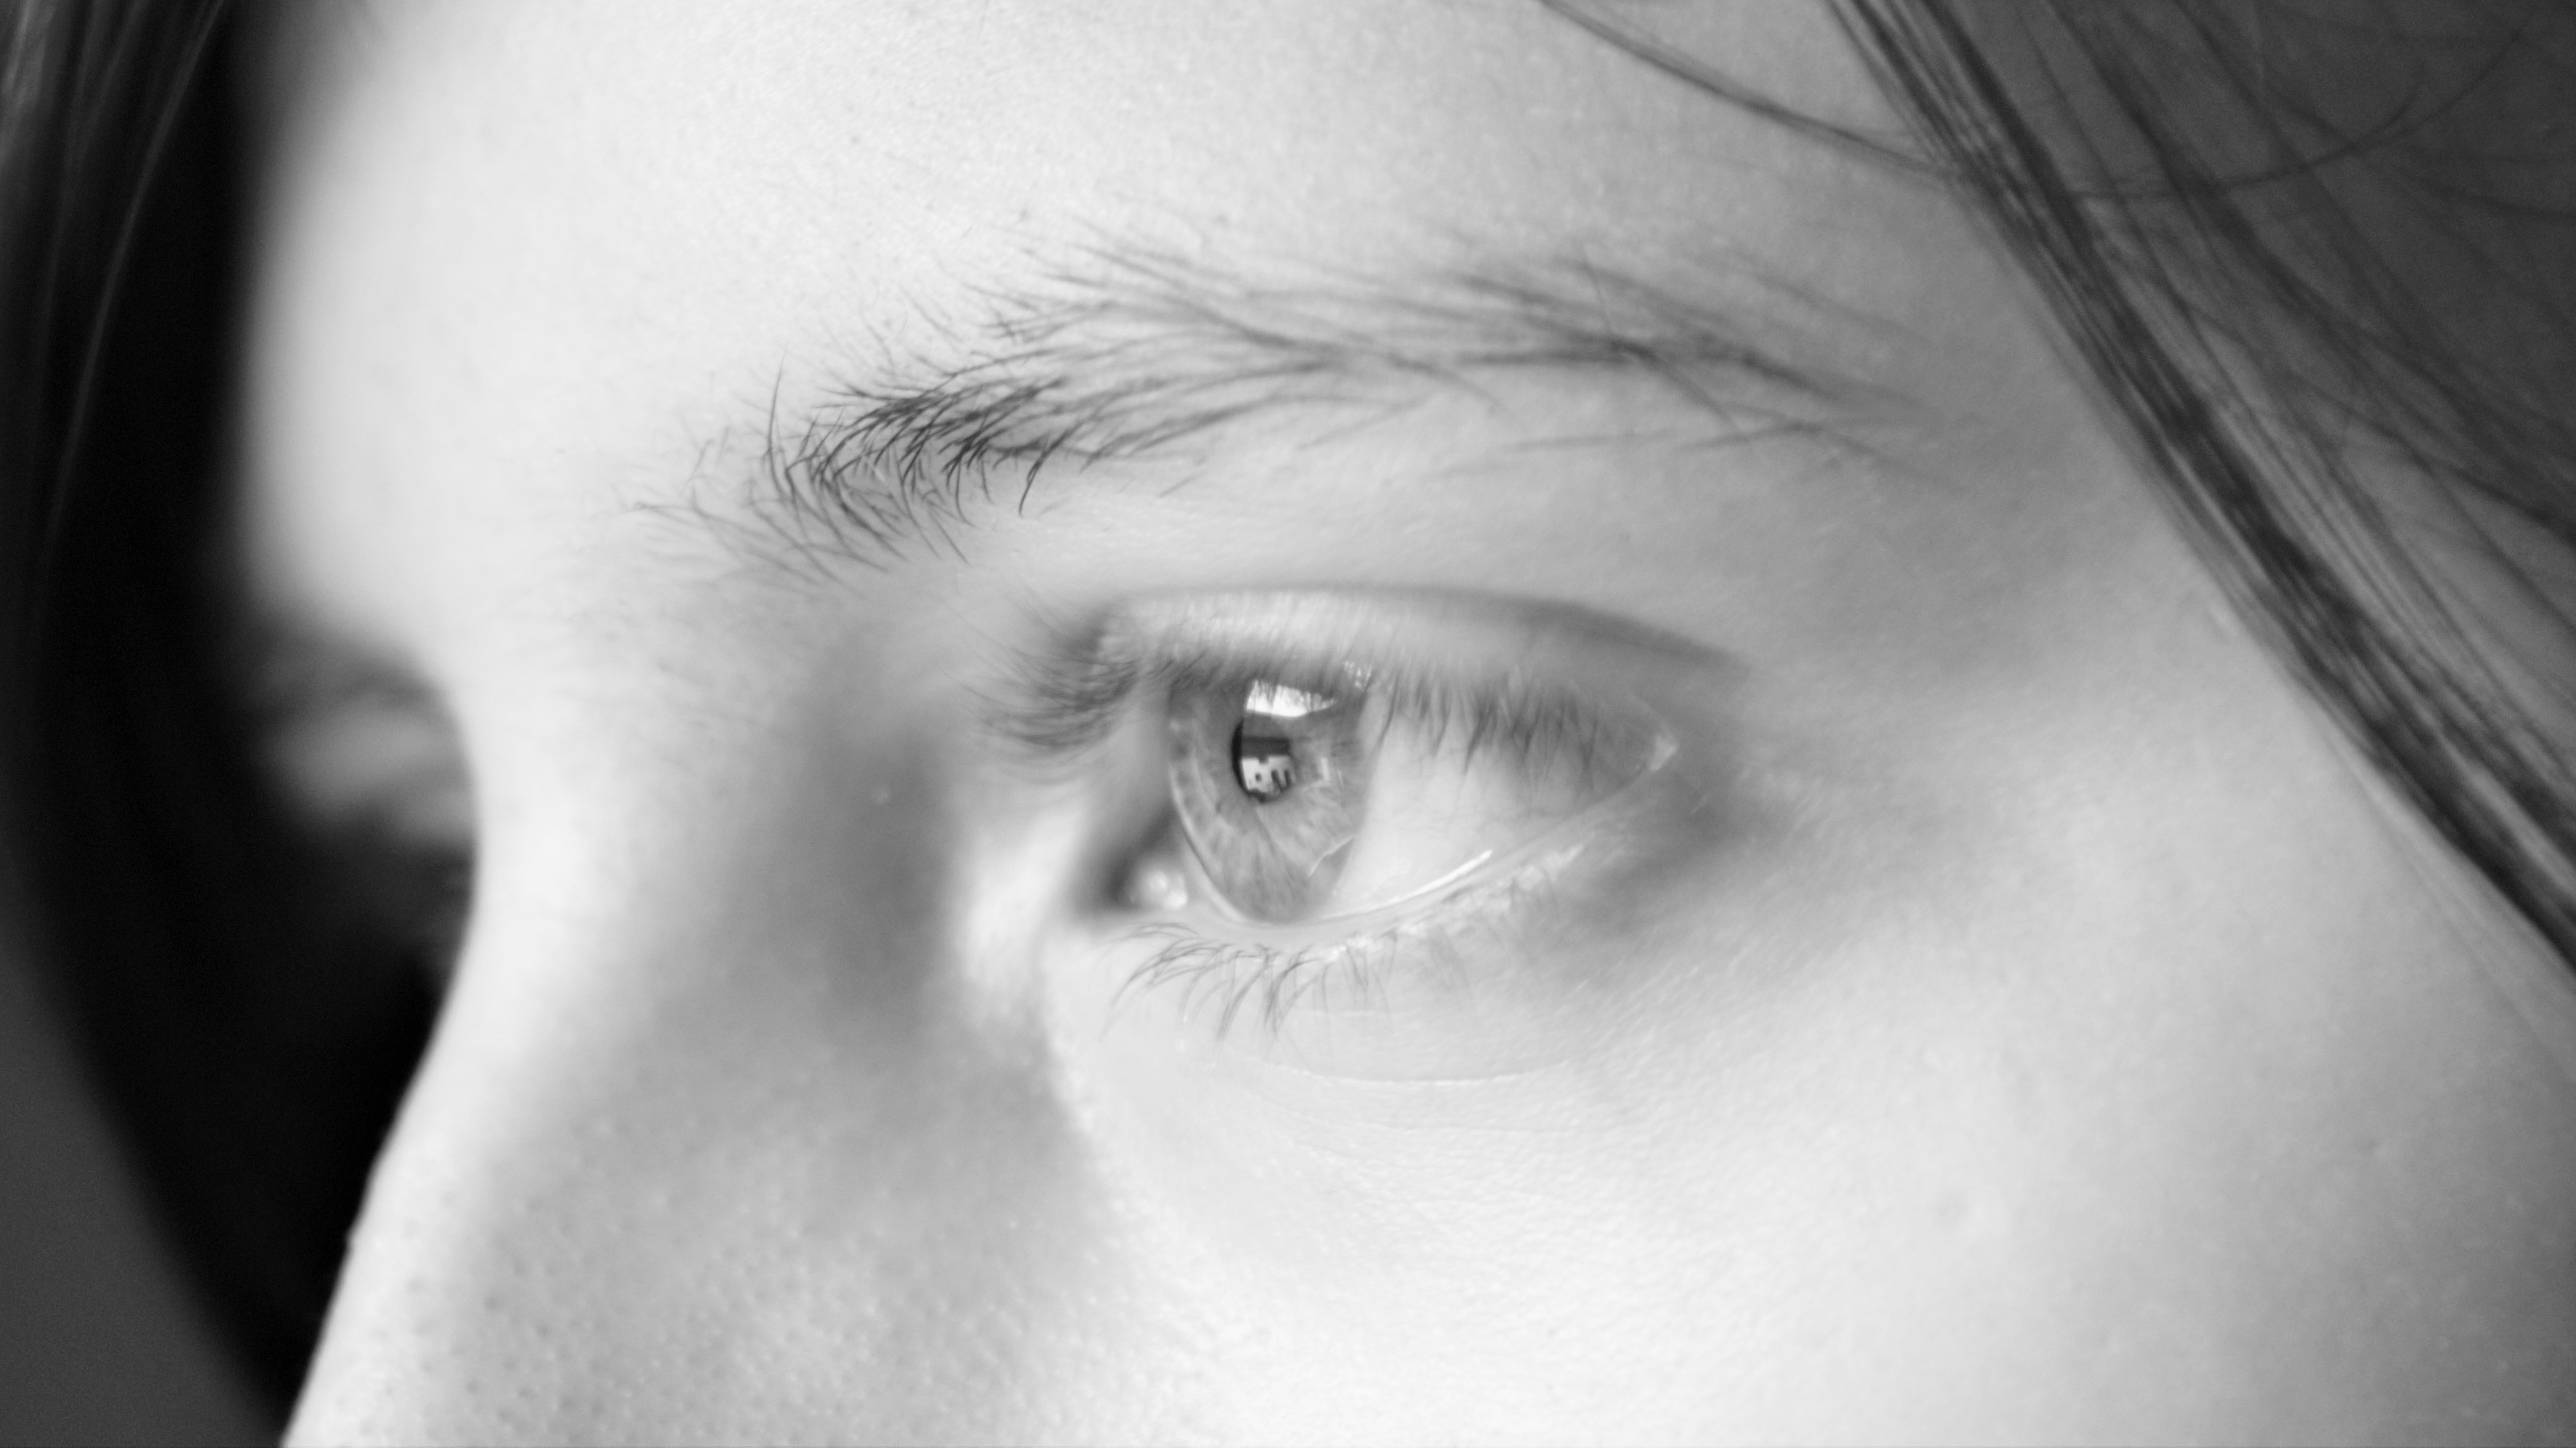
black and white, girl, woman, white, photography, female, portrait, human, black, monochrome, close, eyebrow, eyelash, close up, human body, face, nose, eyes, eye, head, skin, beauty, organ, femininity, emotion, noble, erotic, sense, without makeup, monochrome photography, portrait photography